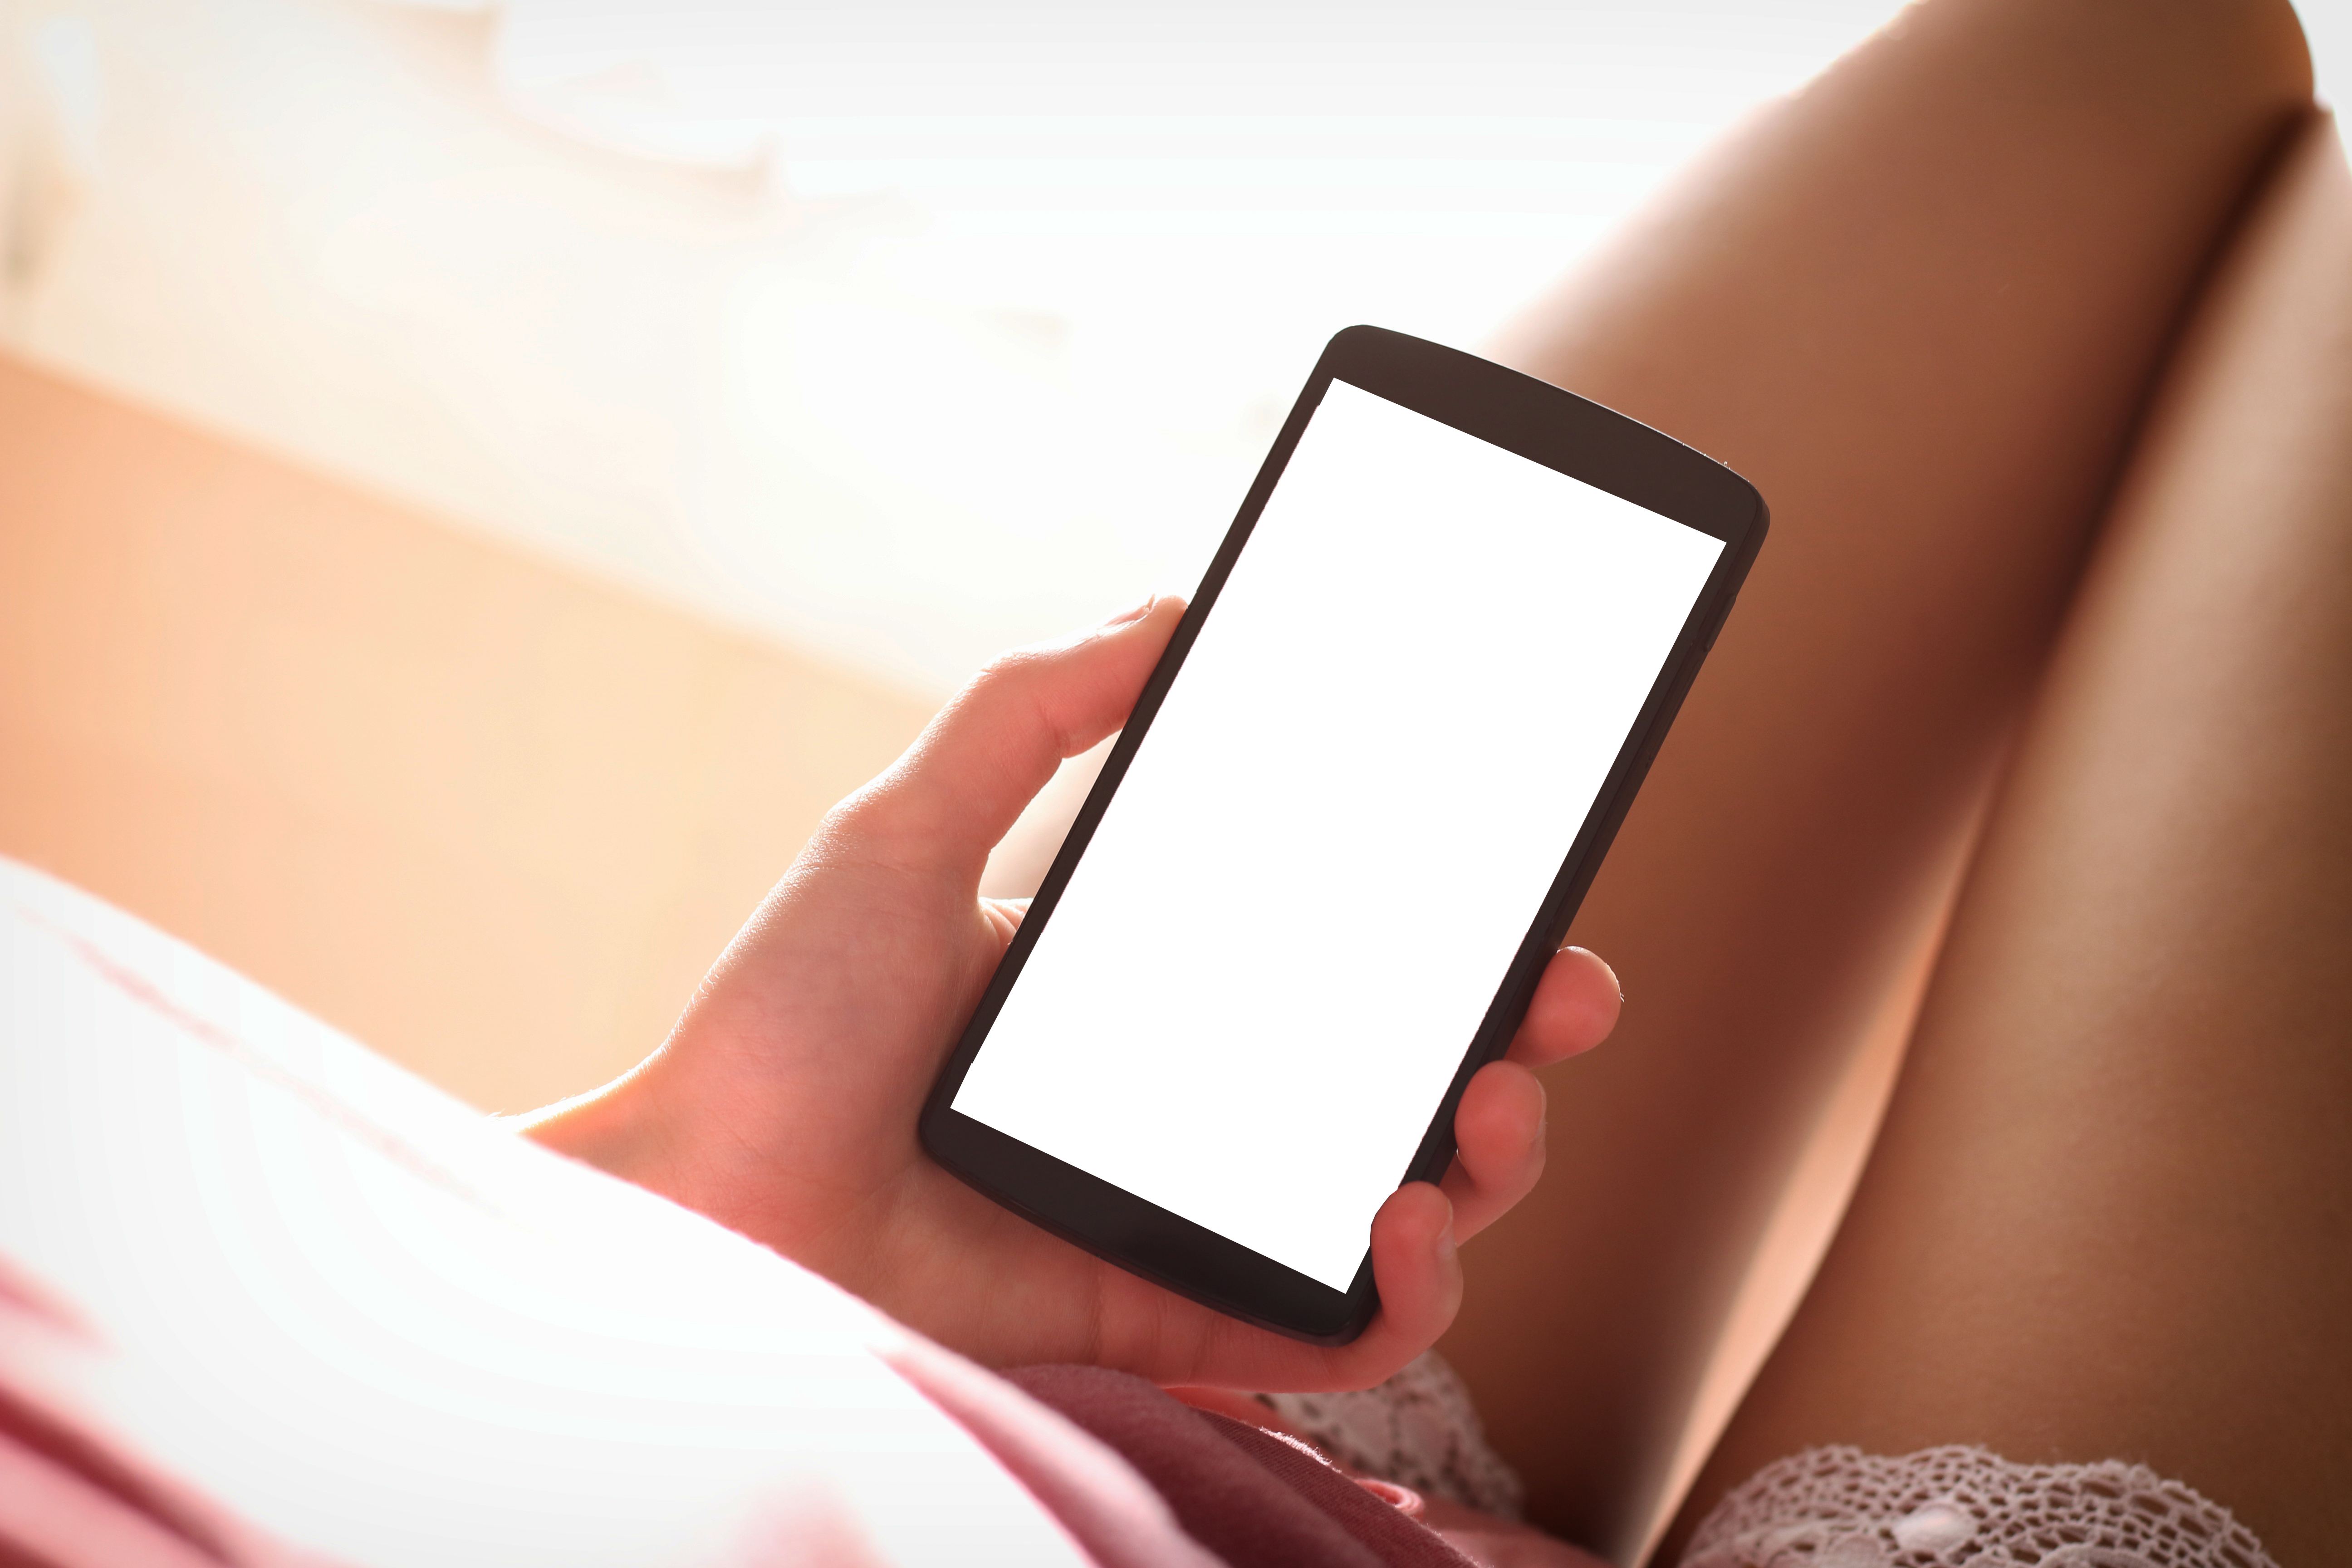
app, application, blank, business, cell, coffee, communication, cup, digital, display, drink, female, finger, hand, holding, internet, iphon, laptop, lifestyle, message, mobile, orange, overhead, people, person, phone, relax, s, screen, shop, smart, smartphone, sunligh, sunshine, table, technology, top, touch, using, view, vintage, white, woman, gadget, electronic device, communication device, mobile phone, portable communications device, Material property, ipad, photography, iphone